Survivor Series (2003)

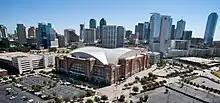
The event was held at the American Airlines Center in Dallas, Texas.

Survivor Series is an annual professional wrestling pay-per-view (PPV) produced every November by World Wrestling Entertainment (WWE) since 1987, generally held the week of Thanksgiving. In what has become the second longest running pay-per-view event in history (behind WWE's WrestleMania), it is one of the promotion's original four pay-per-views, along with WrestleMania, Royal Rumble, and SummerSlam, referred to as the "Big Four". The event is traditionally characterized by having Survivor Series matches, which are tag team elimination matches that typically pits teams of four or five wrestlers against each other. The 2003 event was the 17th Survivor Series and featured wrestlers from the Raw and SmackDown! brands. It was scheduled to be held on November 16, 2003, at the American Airlines Center in Dallas, Texas.